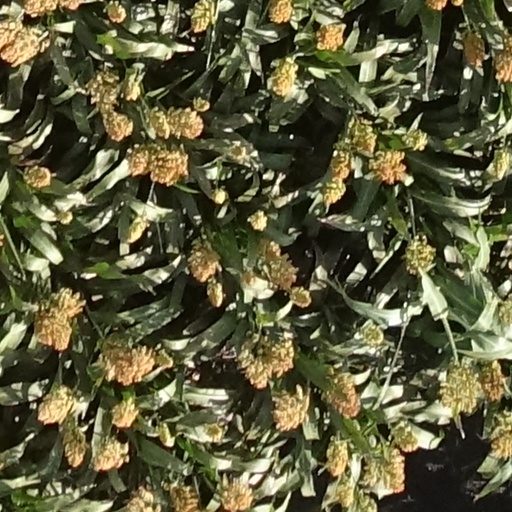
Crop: sorghum